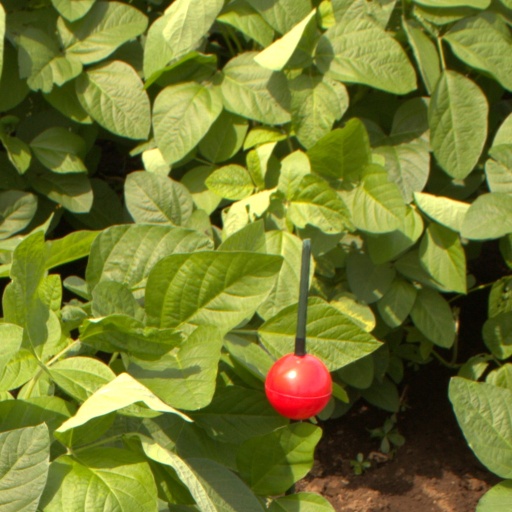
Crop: soybean